Decline and fall of Pedro II of Brazil

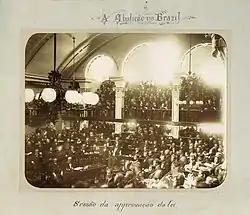
The Brazilian Senate, 1888. Neither the Emperor nor the ruling circles believed that there was a viable successor to the Brazilian throne.

The lack of an heir who could feasibly provide a new direction for the nation also diminished the long-term prospects for the continuation of the Brazilian monarchy. The emperor loved his daughter Isabel and respected her strong character. However, he considered the idea of a female successor as antithetical to the role required of Brazil's ruler. "Destiny had spoken in the loss of his two male heirs and the lack, after their death, of any more sons." That view was also shared by the political establishment, who continued to harbor reservations when it came to any thought of accepting a female ruler. Isabel's children were also discounted as heirs. Pedro II had not raised them as possible successors to the throne, but rather in hopes that they would become worthy citizens. The consensus was that a suitable successor "had to be a man", that is, a male of the Braganza line.